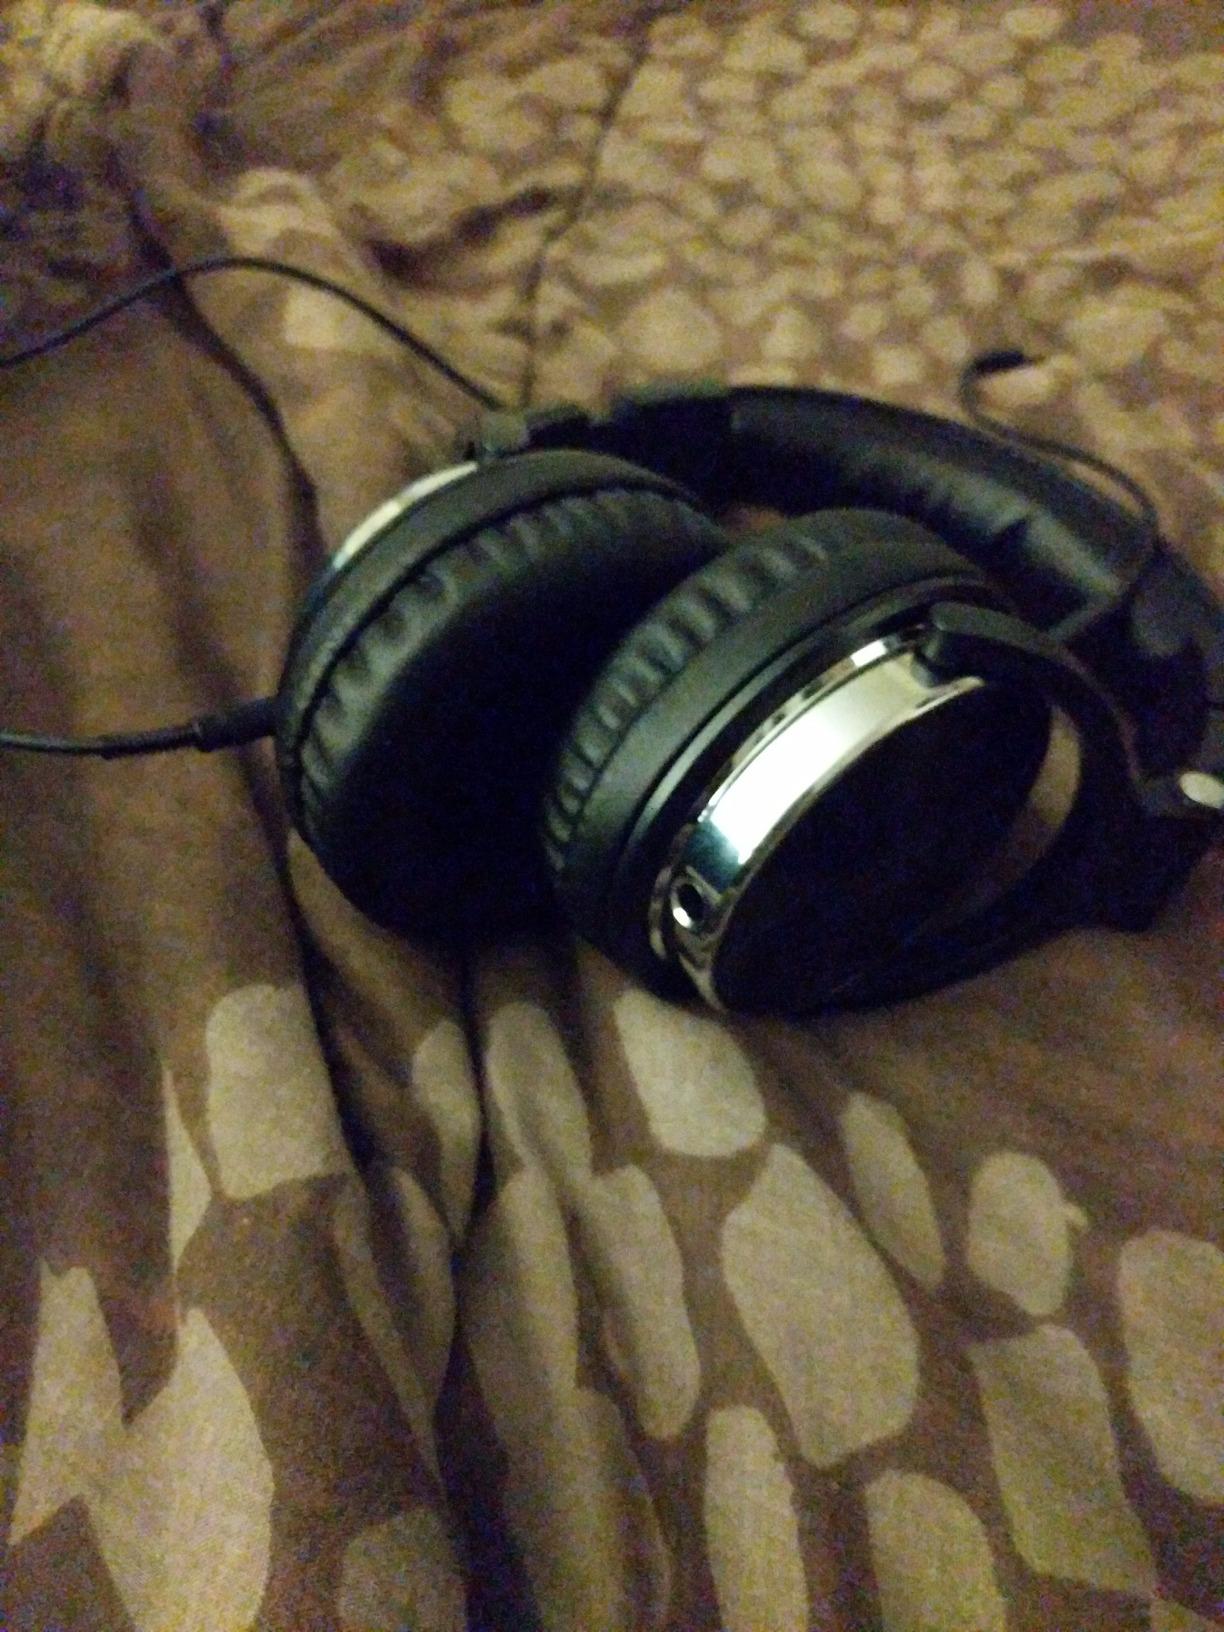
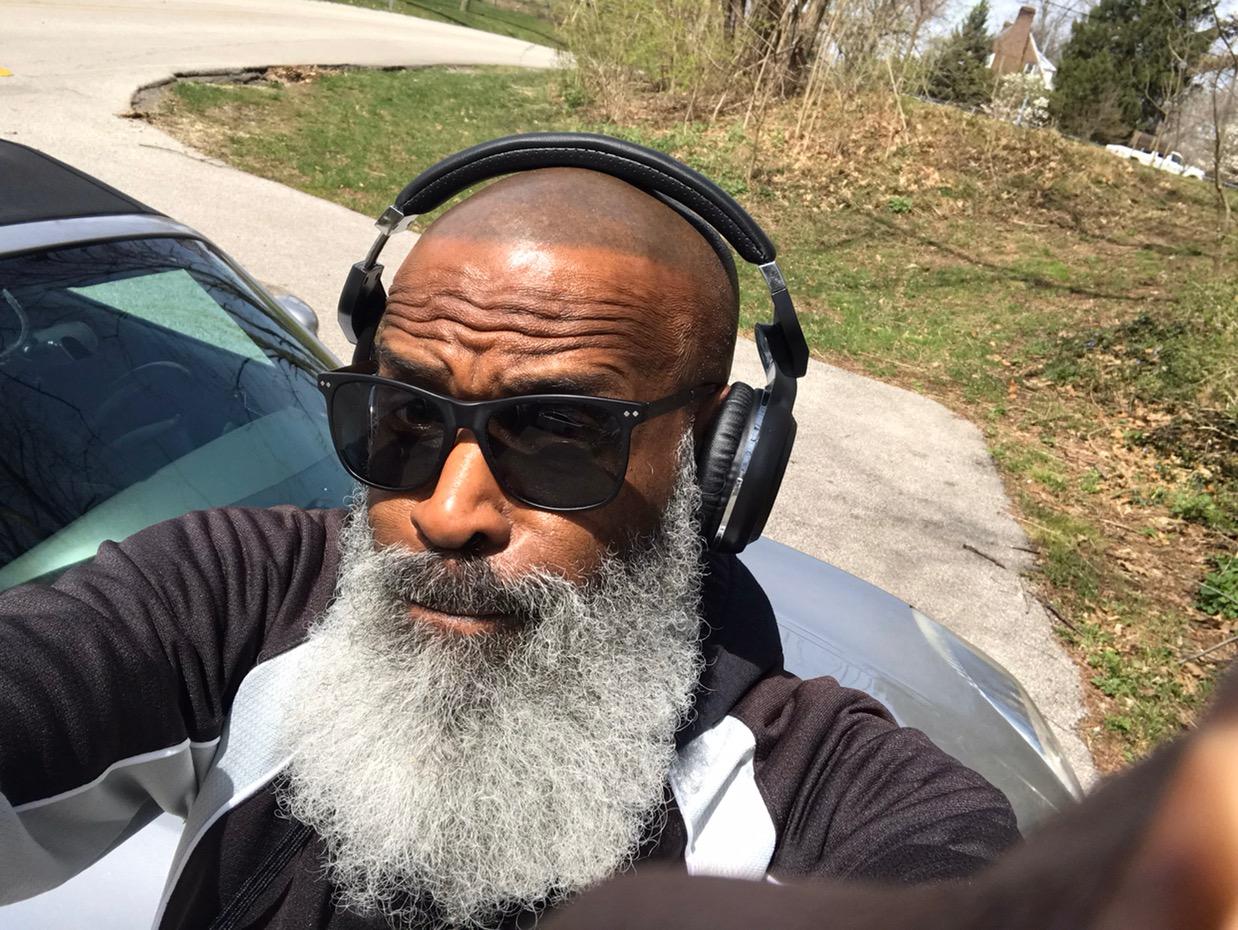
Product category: headphones
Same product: no